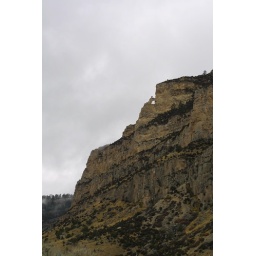
Arch in the canyon wall